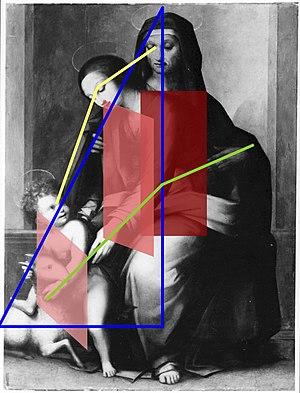
Bleu
La Sainte Anne, la Vierge et l'Enfant Jésus est un carton qui aurait été réalisé par Léonard de Vinci dans le cadre de la création d'une « Sainte Anne trinitaire » et qui est désormais considéré comme perdu. Il est connu à travers un courrier écrit le 3 avril 1501 par Fra Pietro Novellara, envoyé d'Isabelle d'Este auprès du peintre. Pour cette raison, il est parfois appelé « carton de Fra Pietro ». Bien qu'encore hypothétique, son existence semble confirmée par des tableaux de Raffaello et Andrea Piccinelli qui en seraient issus, ainsi que par diverses études crayonnées.